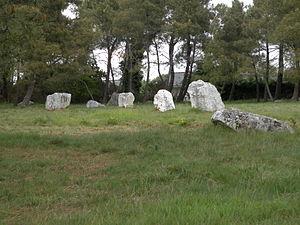
Alignement de menhirs des Demoiselles à Langon.
Cet article recense les bâtiments protégés au titre des monuments historiques d’Ille-et-Vilaine, en France.